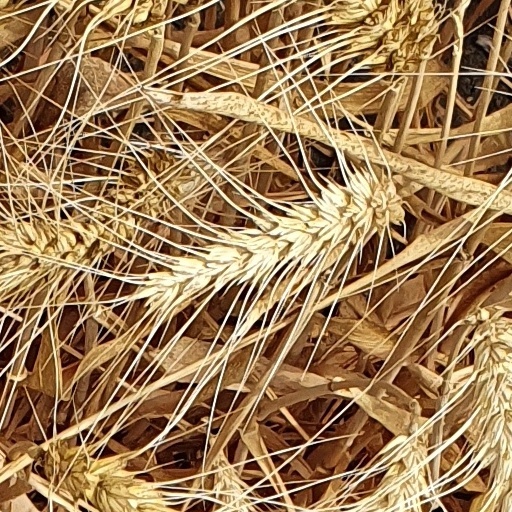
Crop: wheat